Tourism in Ecuador

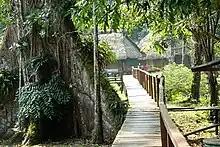
Inns and houses in the Cuyabeno Wildlife Reserve

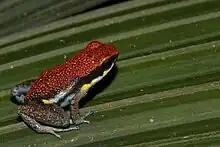
Allobates in the Cuyabeno Wildlife Reserve

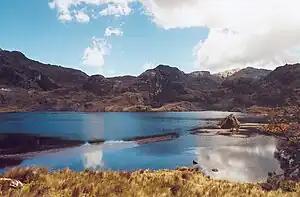
Lake in El Cajas

The Yasuni National Park is a National Park that extends over an area of 9820 square kilometers in the provinces of Pastaza and Orellana between Napo River and Curaray River in the Amazon basin about 250 kilometers southeast of Quito. The park primarily sylvan was designated by the UNESCO in 1989 as Biosphere Reserve and is part of the territory where Huaorani village is situated. Two Huao factions, Tagaeri and Taromenane are uncontacted groups.